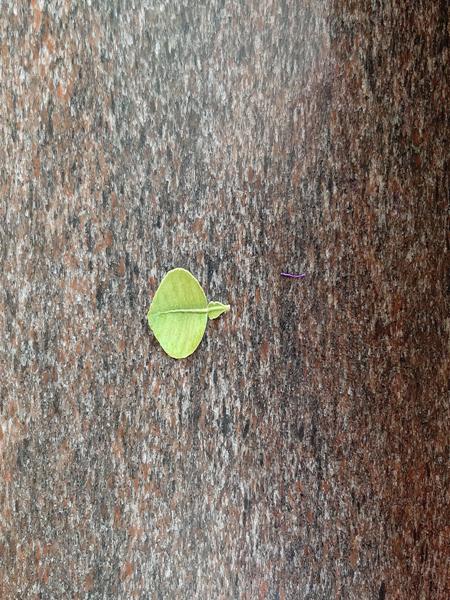
Plant: Lemon